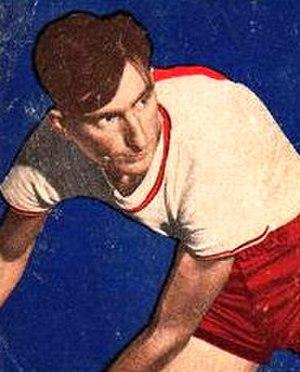
Ephraim J. « Red » Rocha est un ancien joueur professionnel de basket-ball.